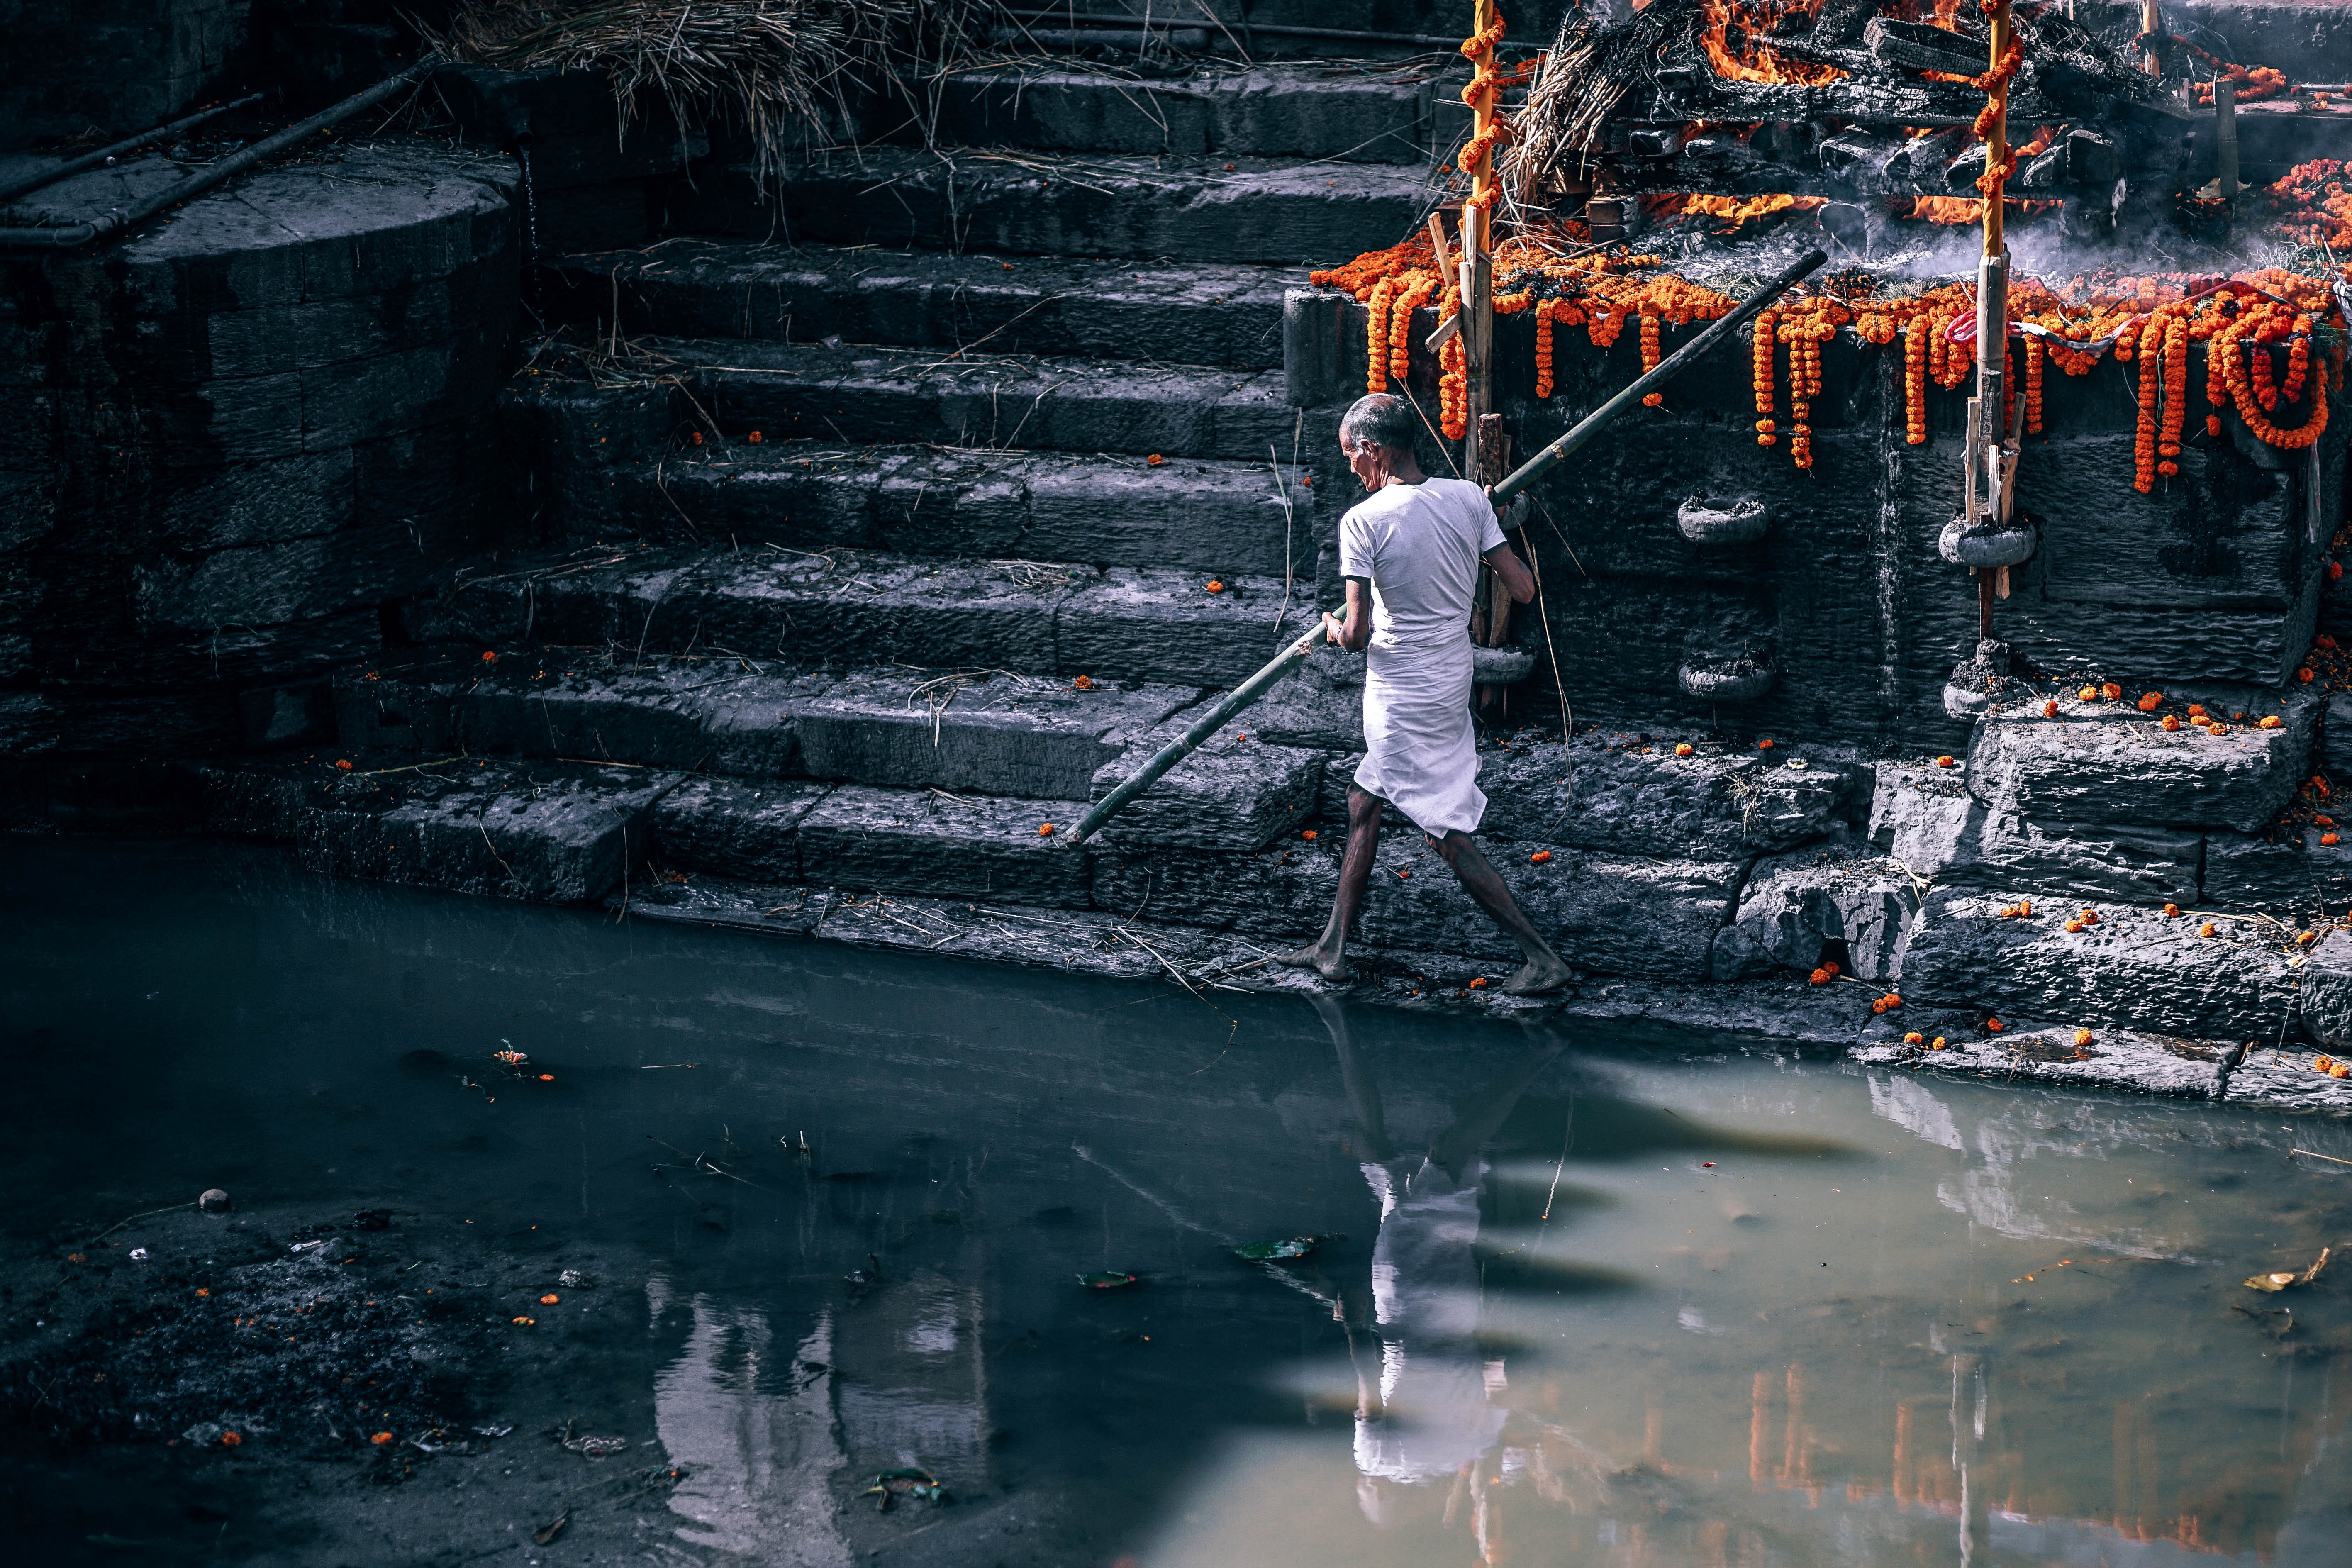
water, reflection